1st Marine Infantry Parachute Regiment

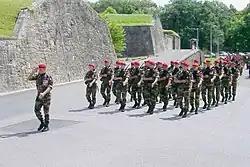
Marching parade companies of the 1 R.P.I.Ma.

The 1 RPIMa inherited the traditions of the two Free French Special Air Service (SAS) Regiments that served with distinction alongside the British SAS Brigade during World War II.